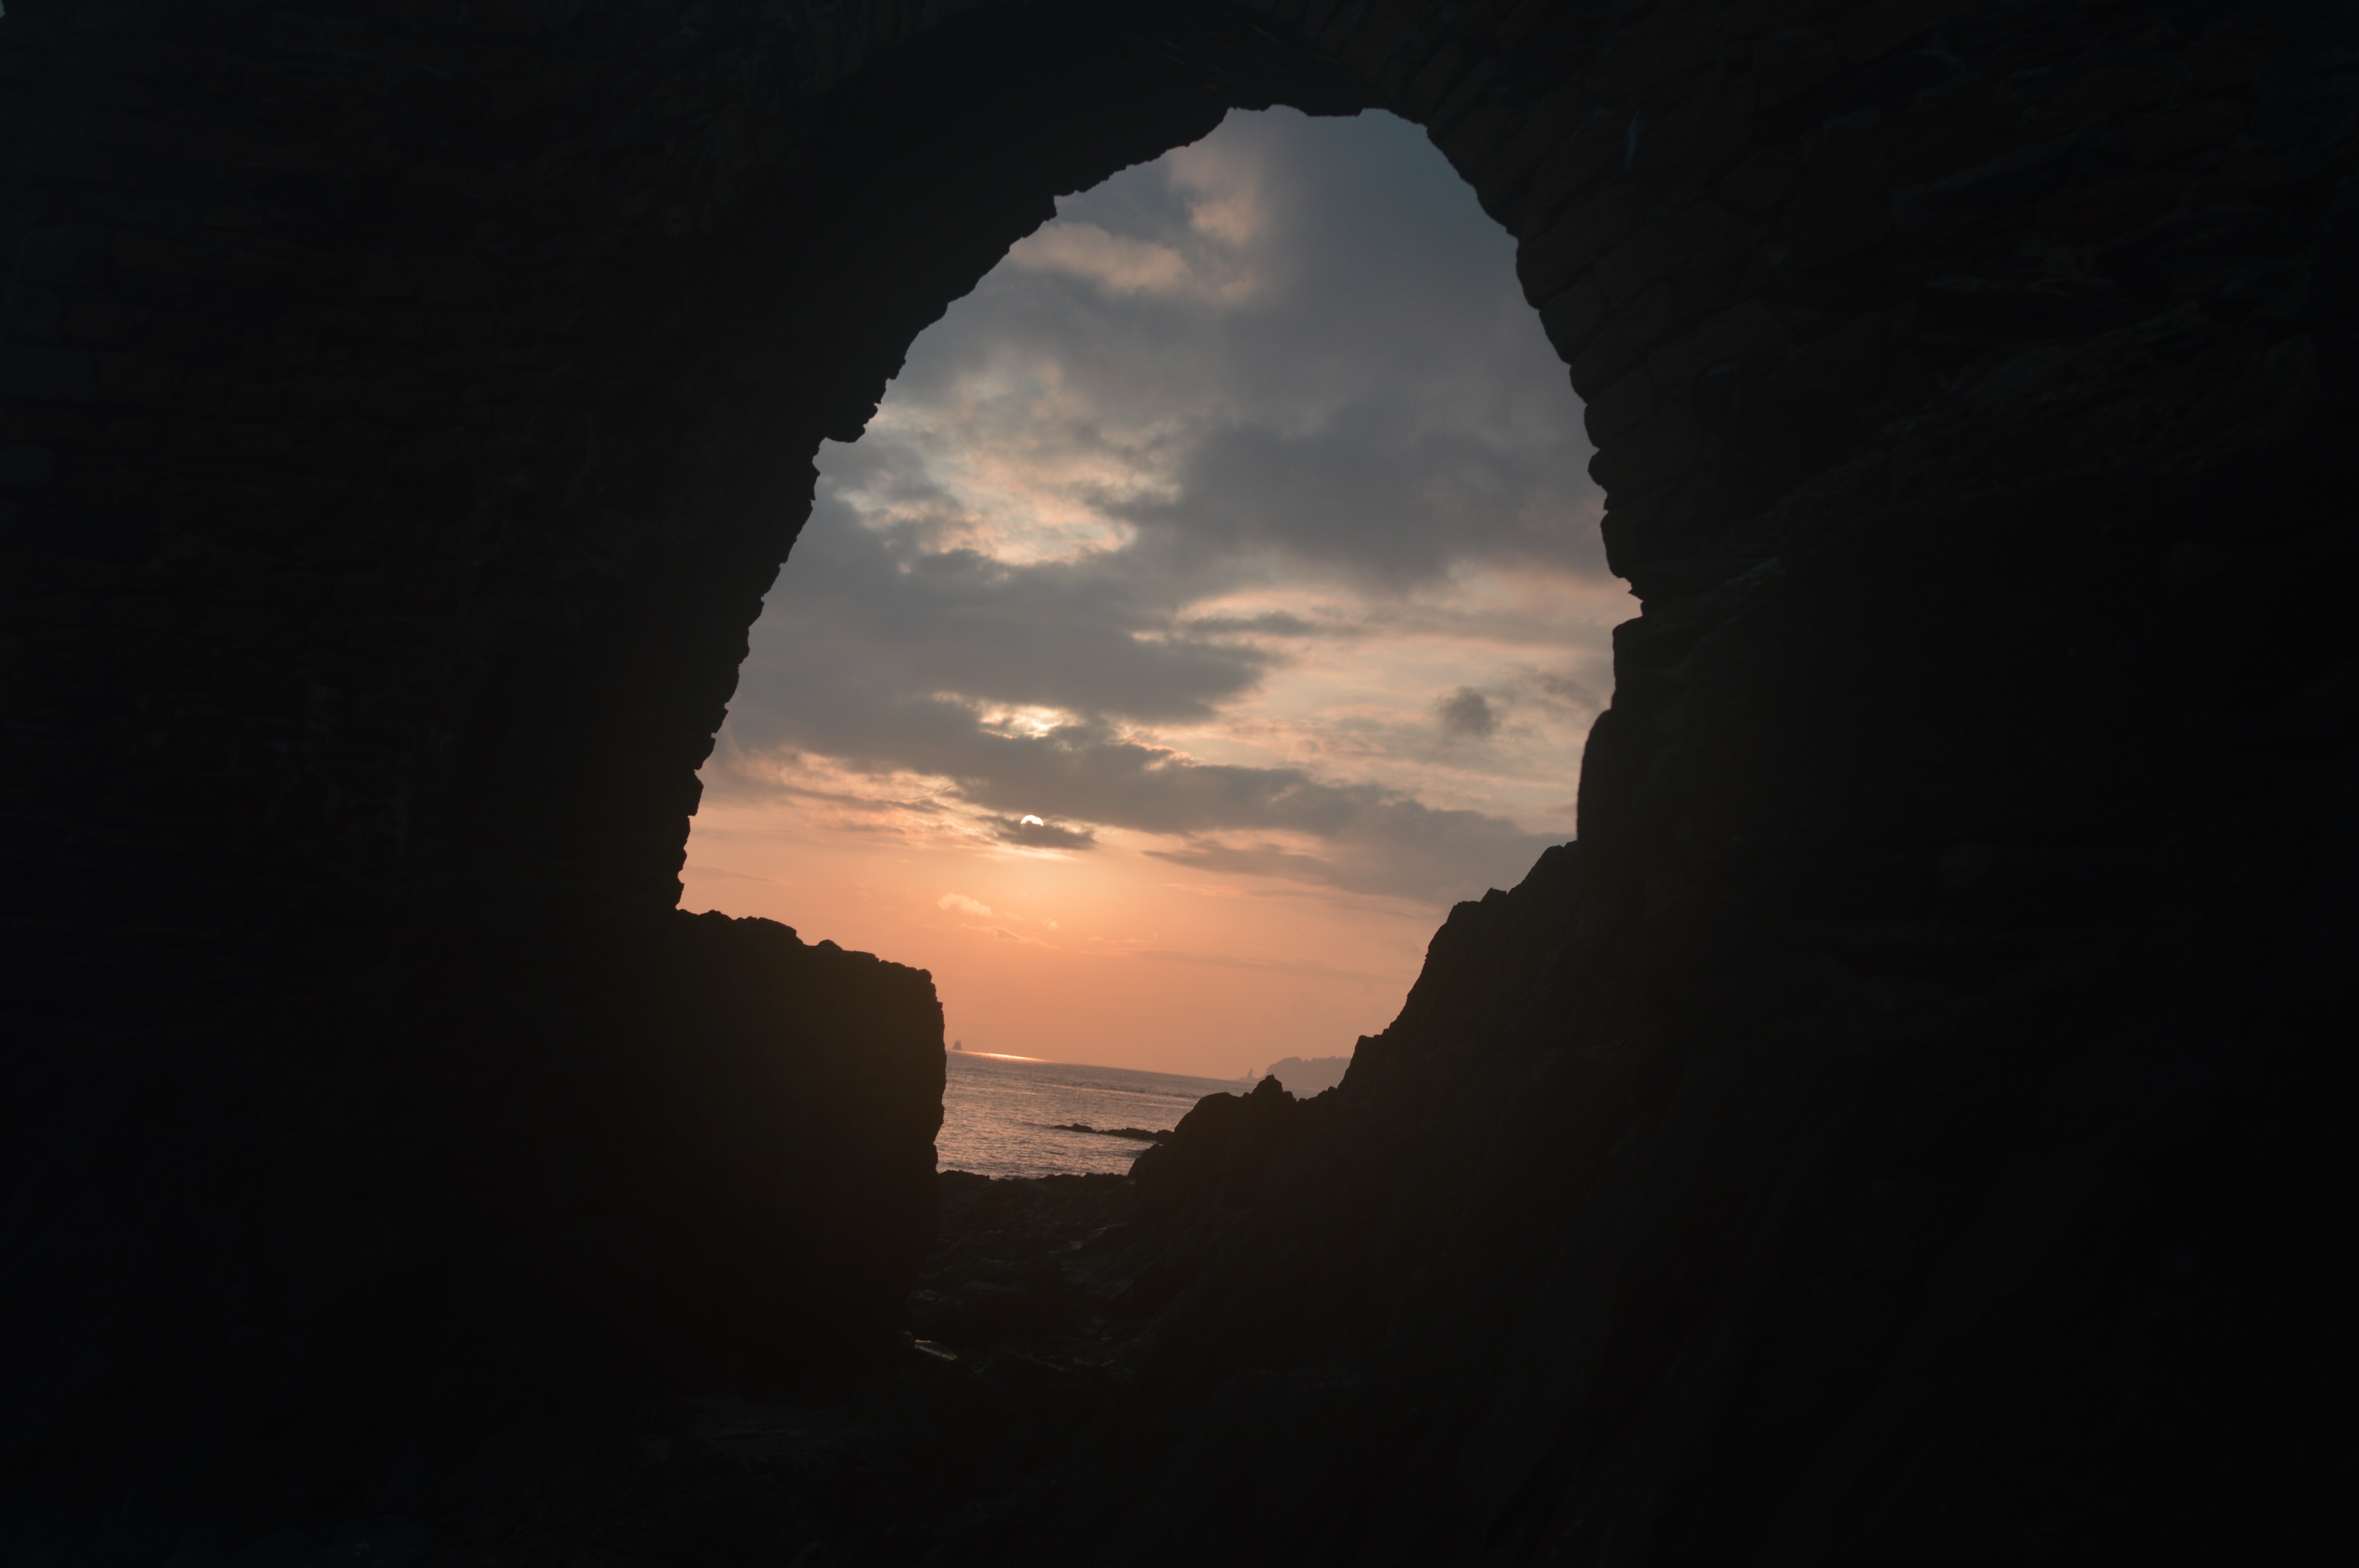
sea, water, ocean, light, cloud, sky, sunset, bridge, sunlight, dawn, atmosphere, formation, dusk, france, arch, reflection, contrast, darkness, stone arch, passage, pierre, former, brittany, light and shade, ark